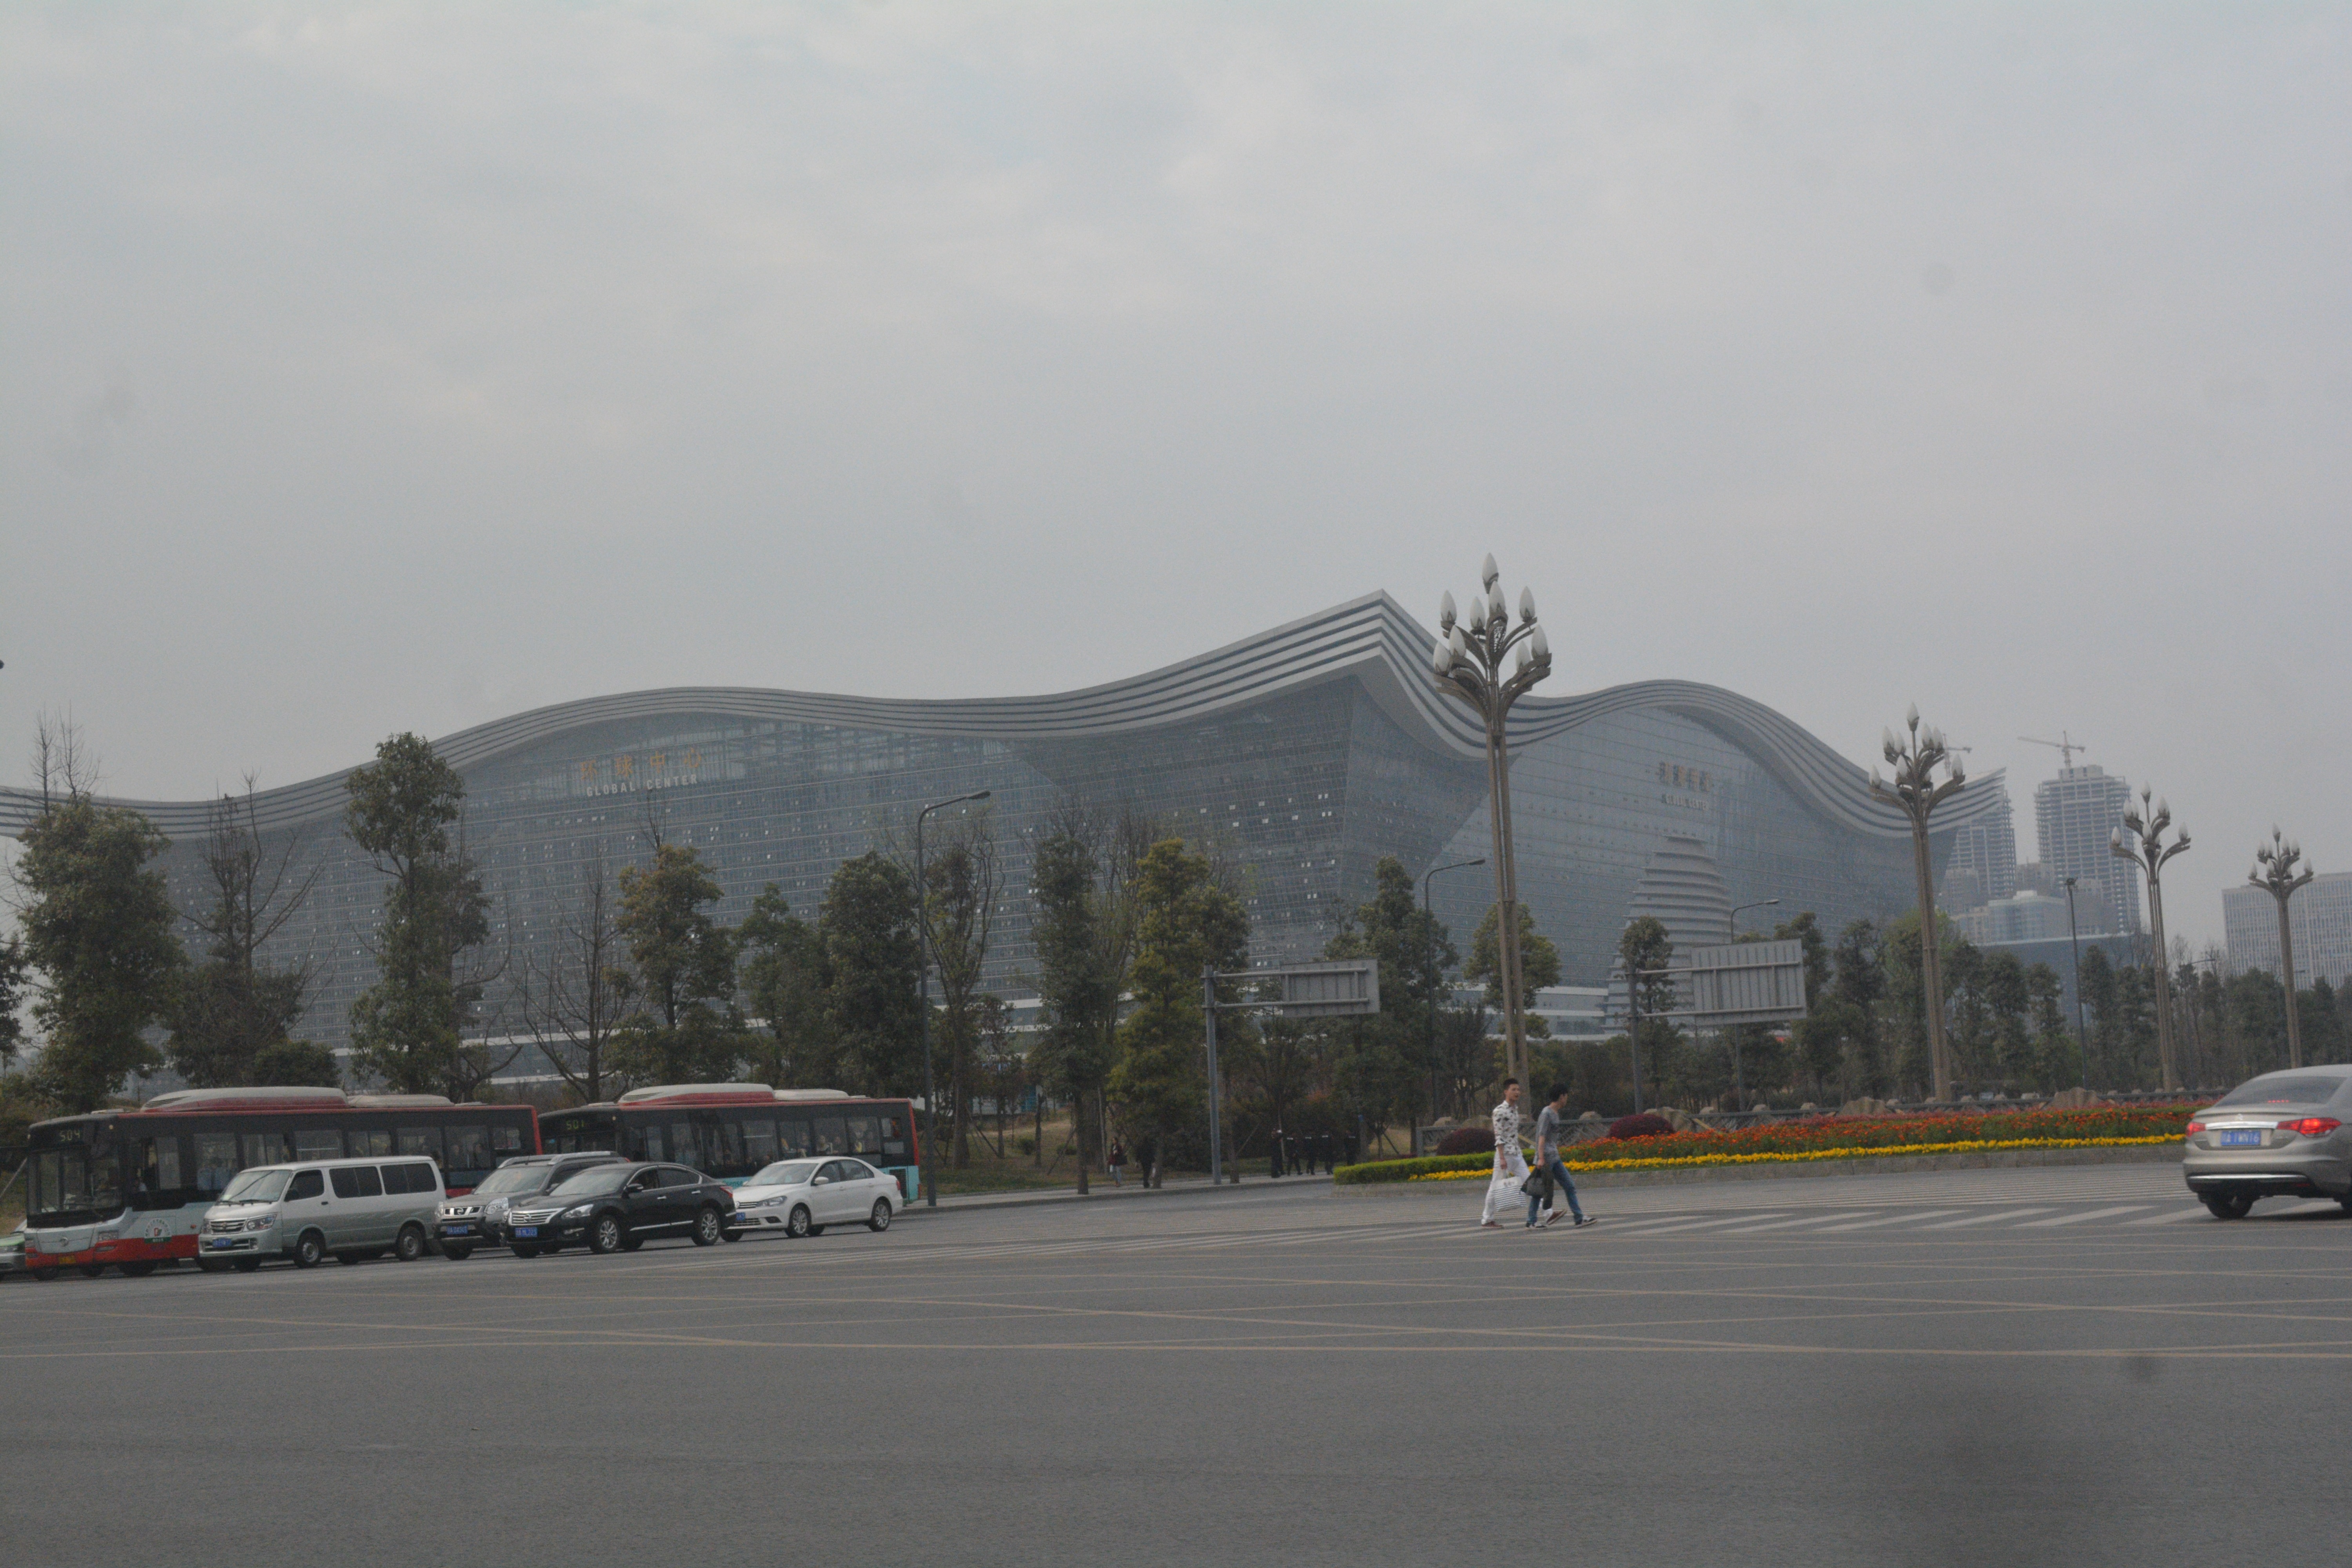
snow, structure, road, highway, city, suburb, vehicle, stadium, residential area, atmospheric phenomenon, atmosphere of earth, sport venue, controlled access highway